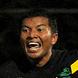
Age: 33